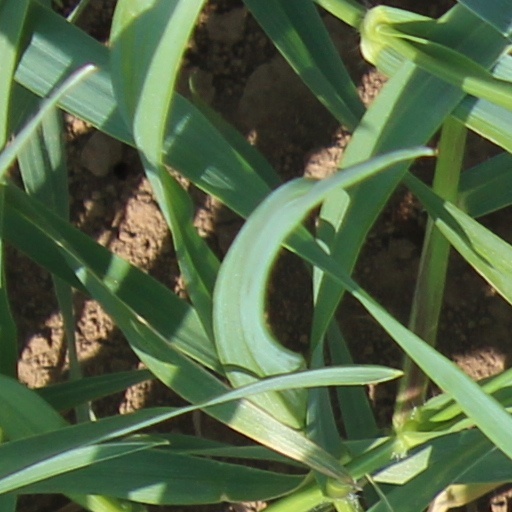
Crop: wheat